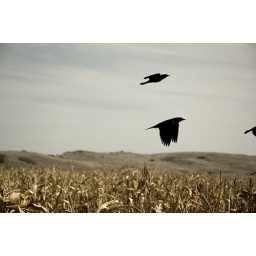
bird in flight over corn field